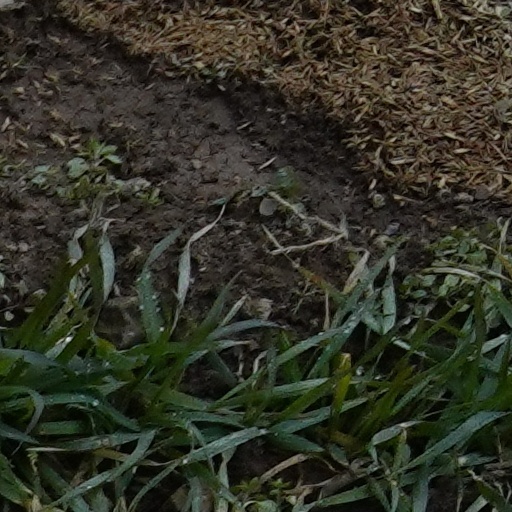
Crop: wheat